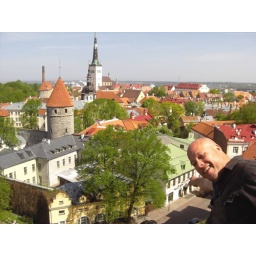
krzysiu points to our hotel in tallinn, with green roof